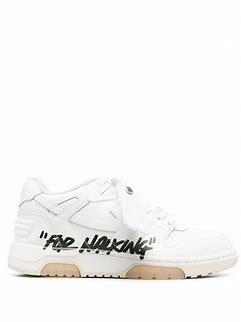
Brand: Off-White
Model: Off Out Of Office For Walking